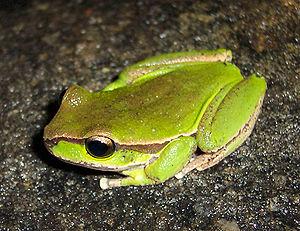
Ranoidea citropa est une espèce d'amphibiens de la famille des Pelodryadidae.